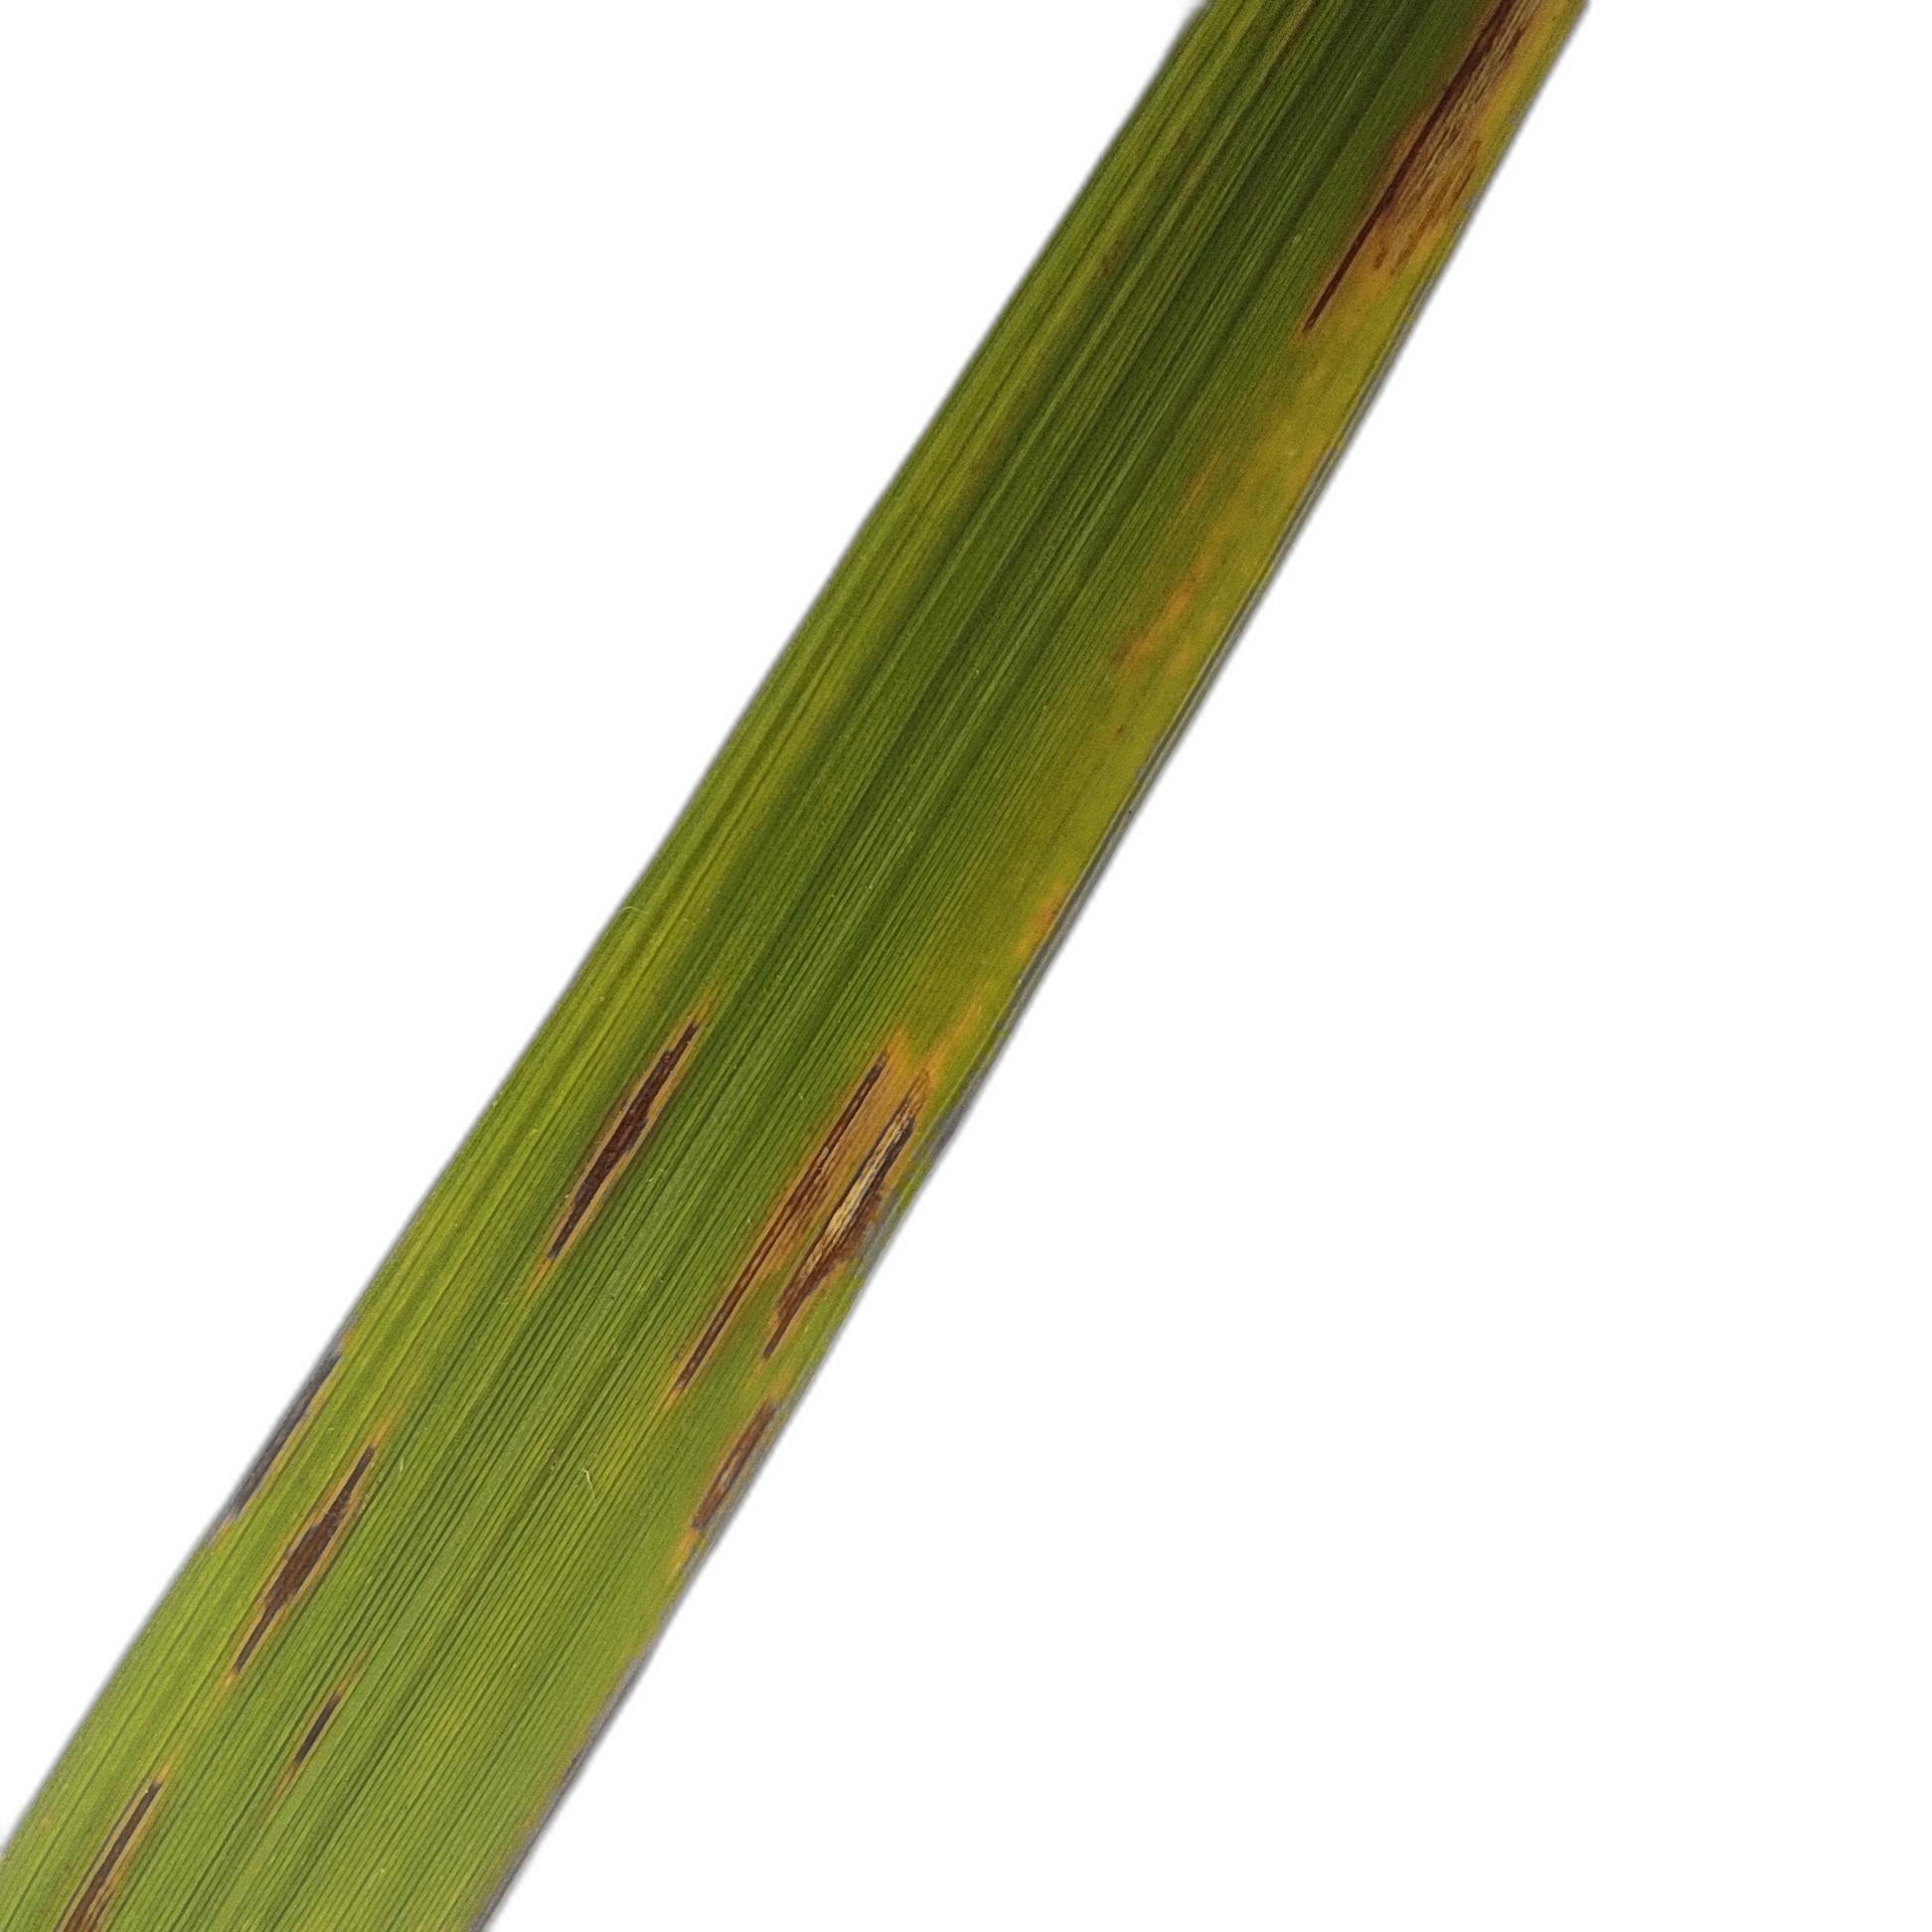
Label: Rice Blast